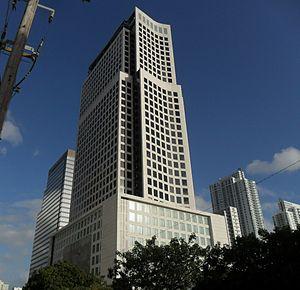
Cet article recense une liste des plus hauts immeubles de l'agglomération de Miami.
Le Brickell World Plaza ou est un gratte-ciel de 160 mètres de hauteur construit à Miami en Floride aux États-Unis de 2007 à 2009.
Le Brickell Financial Centre Phase I ou Brickell World Plaza at 600 Brickell est un gratte-ciel de 148 mètres de hauteur construit à Miami en Floride aux États-Unis de 2007 à 2009.